Downtown Toronto

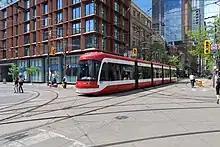
The TTC operates bus, streetcar, and subway systems.

Downtown Toronto is home to four public universities, the University of Toronto, OCAD University, Université de l'Ontario français and Toronto Metropolitan University. OCAD University is an arts school whose main building is located in Grange Park. The Université de l'Ontario français is a French-language postsecondary institution situated in East Bayfront. Toronto Metropolitan University and the University of Toronto are research universities, with the former located in the Garden District and the latter's St. George campus, which is the largest of its three, situated in the Discovery District. The University of Toronto's other two campuses are located outside the downtown core in Mississauga and Scarborough.